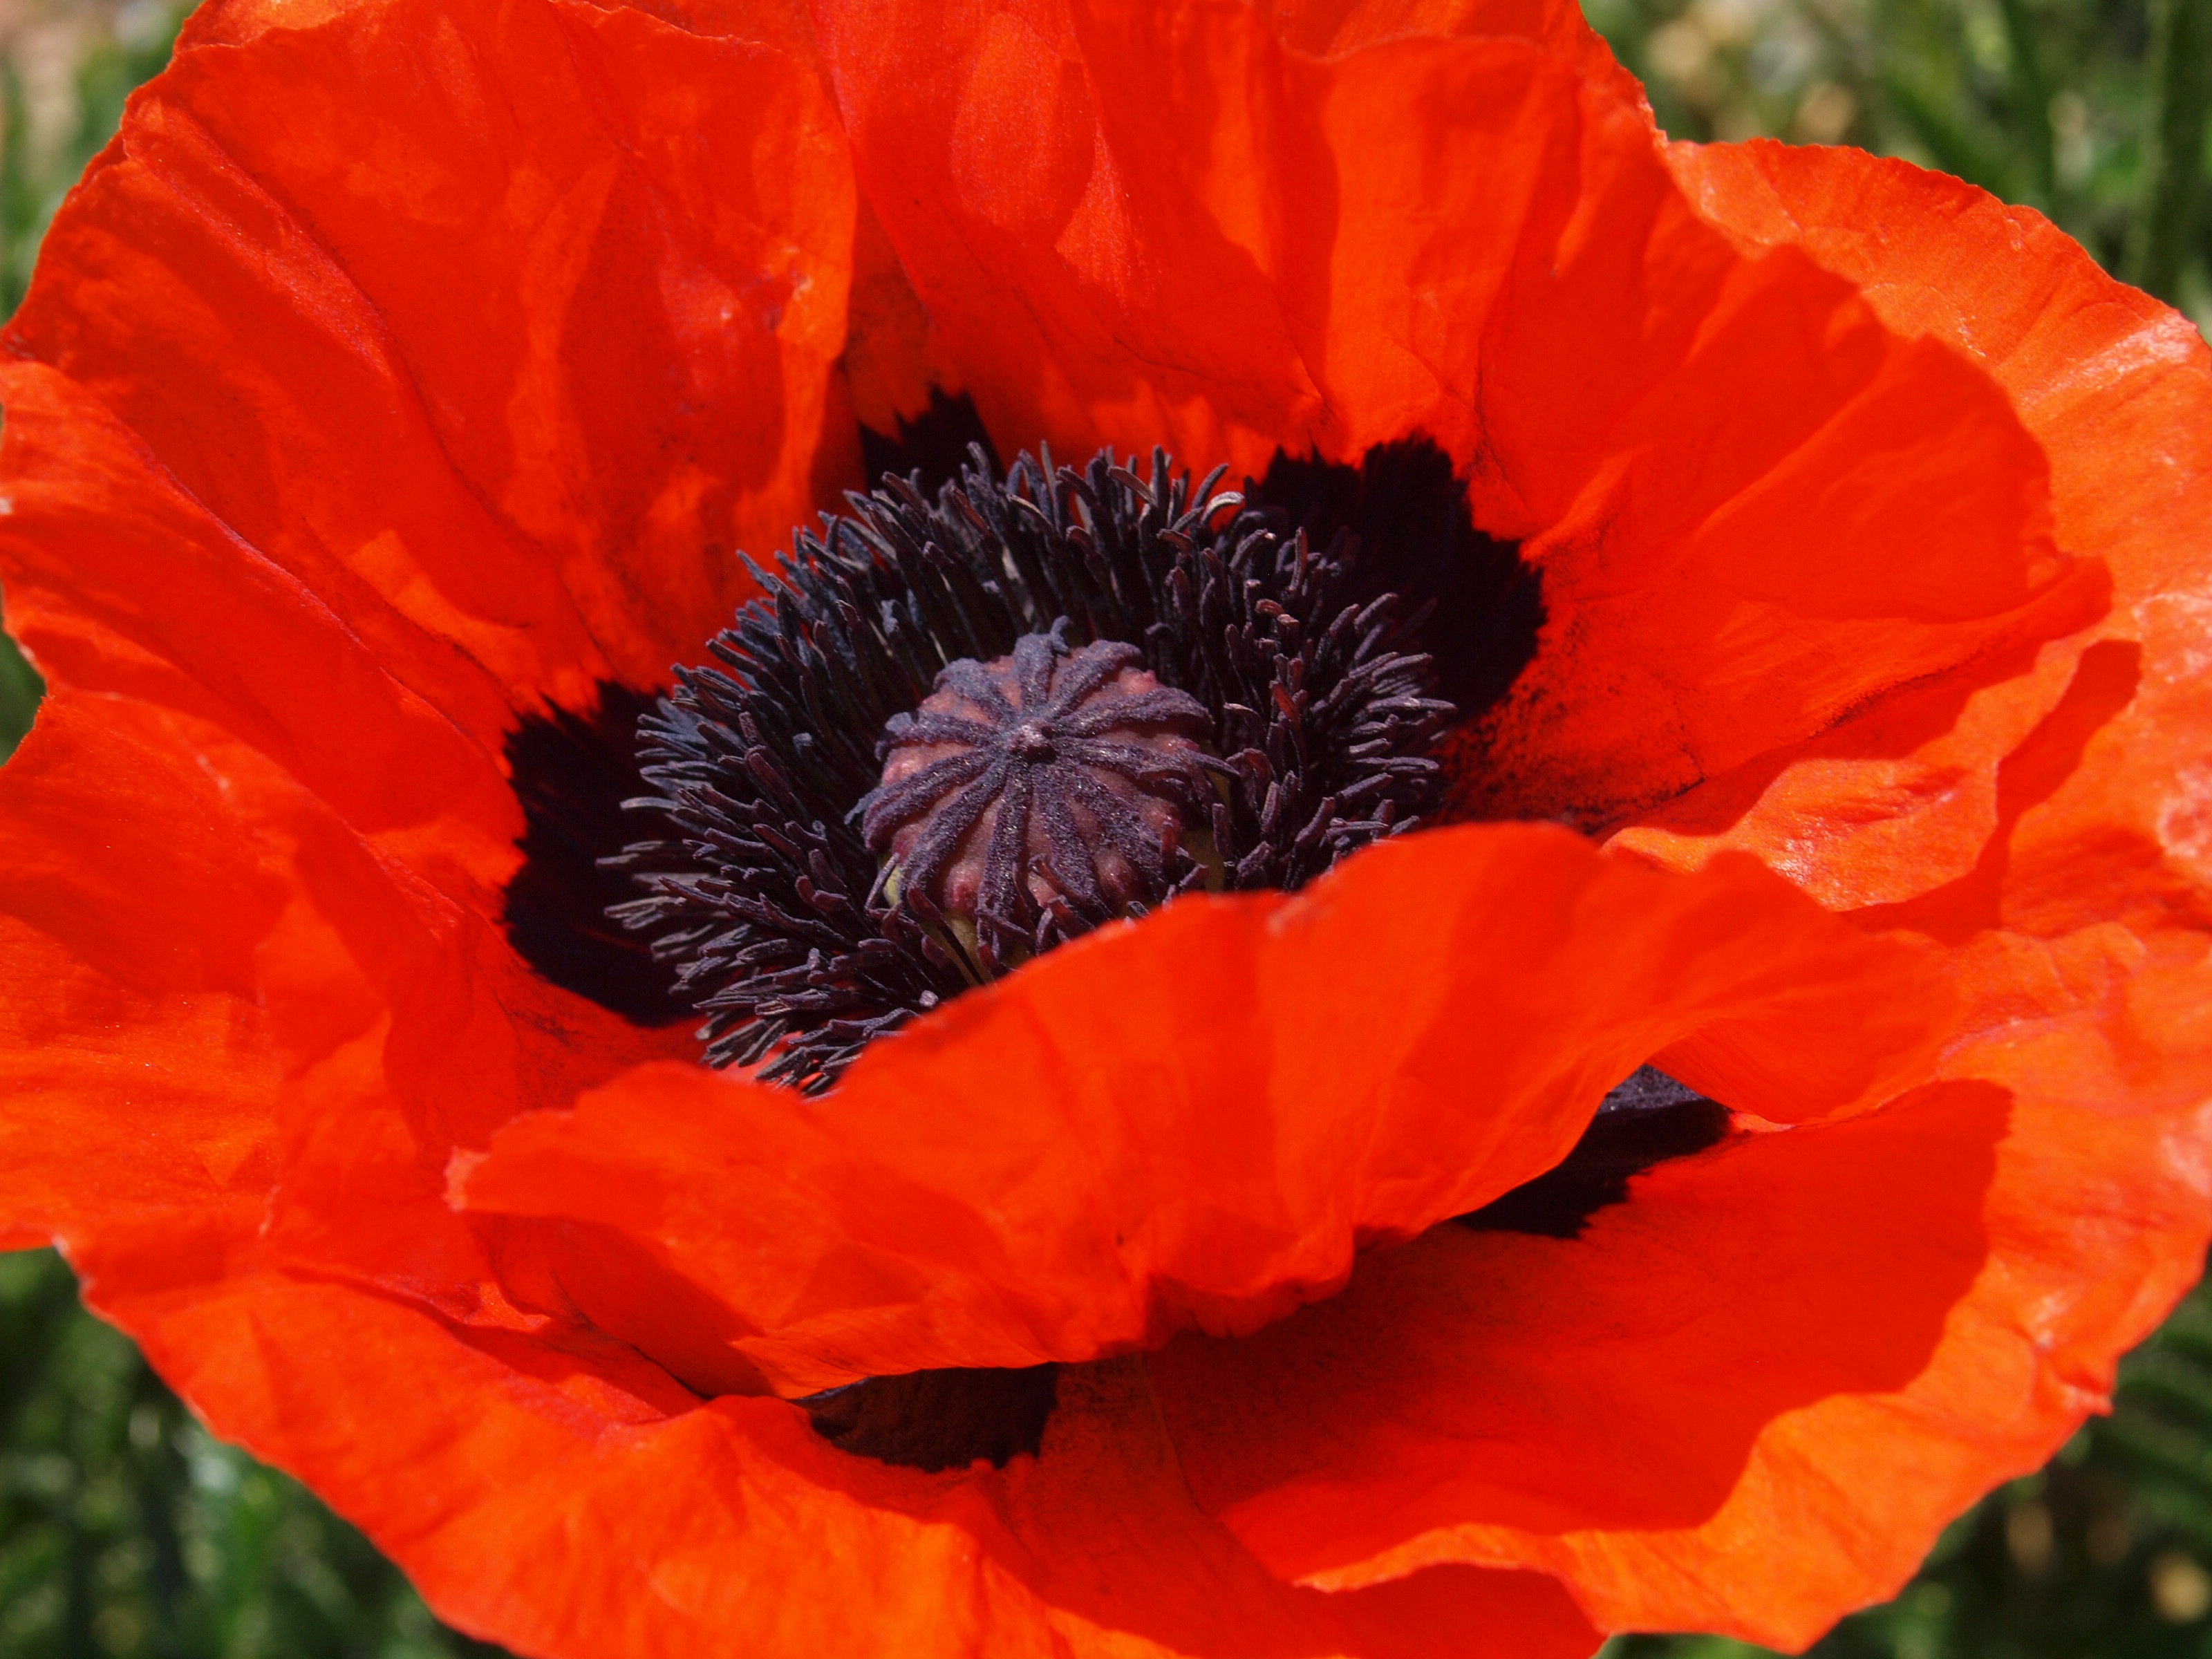
nature, plant, flower, petal, bloom, summer, orange, spring, red, garden, flora, red flower, poppy, coquelicot, flowering plant, eschscholzia californica, poppy spring, annual plant, land plant, poppy family